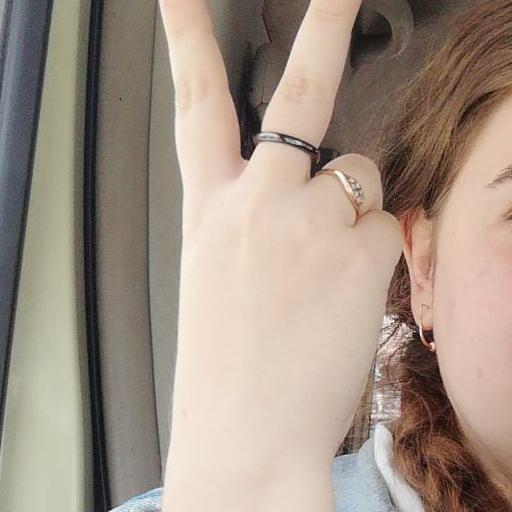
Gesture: peace_inverted